Chocolate bar

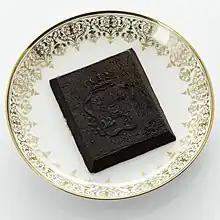
Chocolate bar manufactured in 1787

In the 1830s, French pharmacist Antoine Brutus Menier, who first used chocolate as a coating for pills, developed a chocolate factory in Noisiel. In 1836, a yellow-wrapped chocolate tablet with six semi-cylindrical divisions is launched, possibly already using additional cocoa butter. By the 1840s the production of a wide variety of chocolate bars and bonbons is attested. Semi-finished products like finely ground cocoa liquor and cocoa butter were also sold by Menier. Menier's tablets beared a trademark to protect them from counterfeits. By the 1860s, production reached 2,500 tonnes, a quarter of the country’s total output, much of it exported. French assortments dominated the confectionery market until the appearance of milk chocolate in the 1890s.